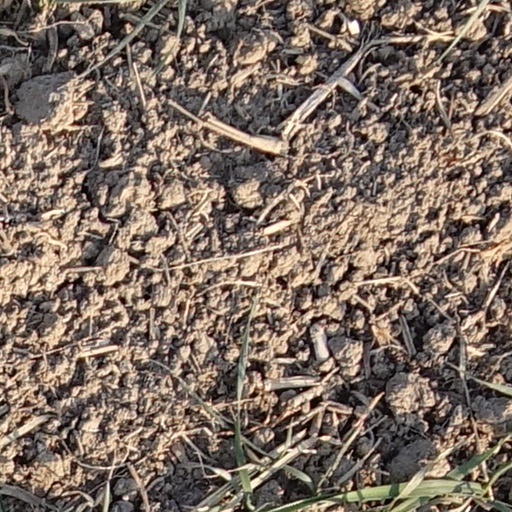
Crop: wheat